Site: brandenburg
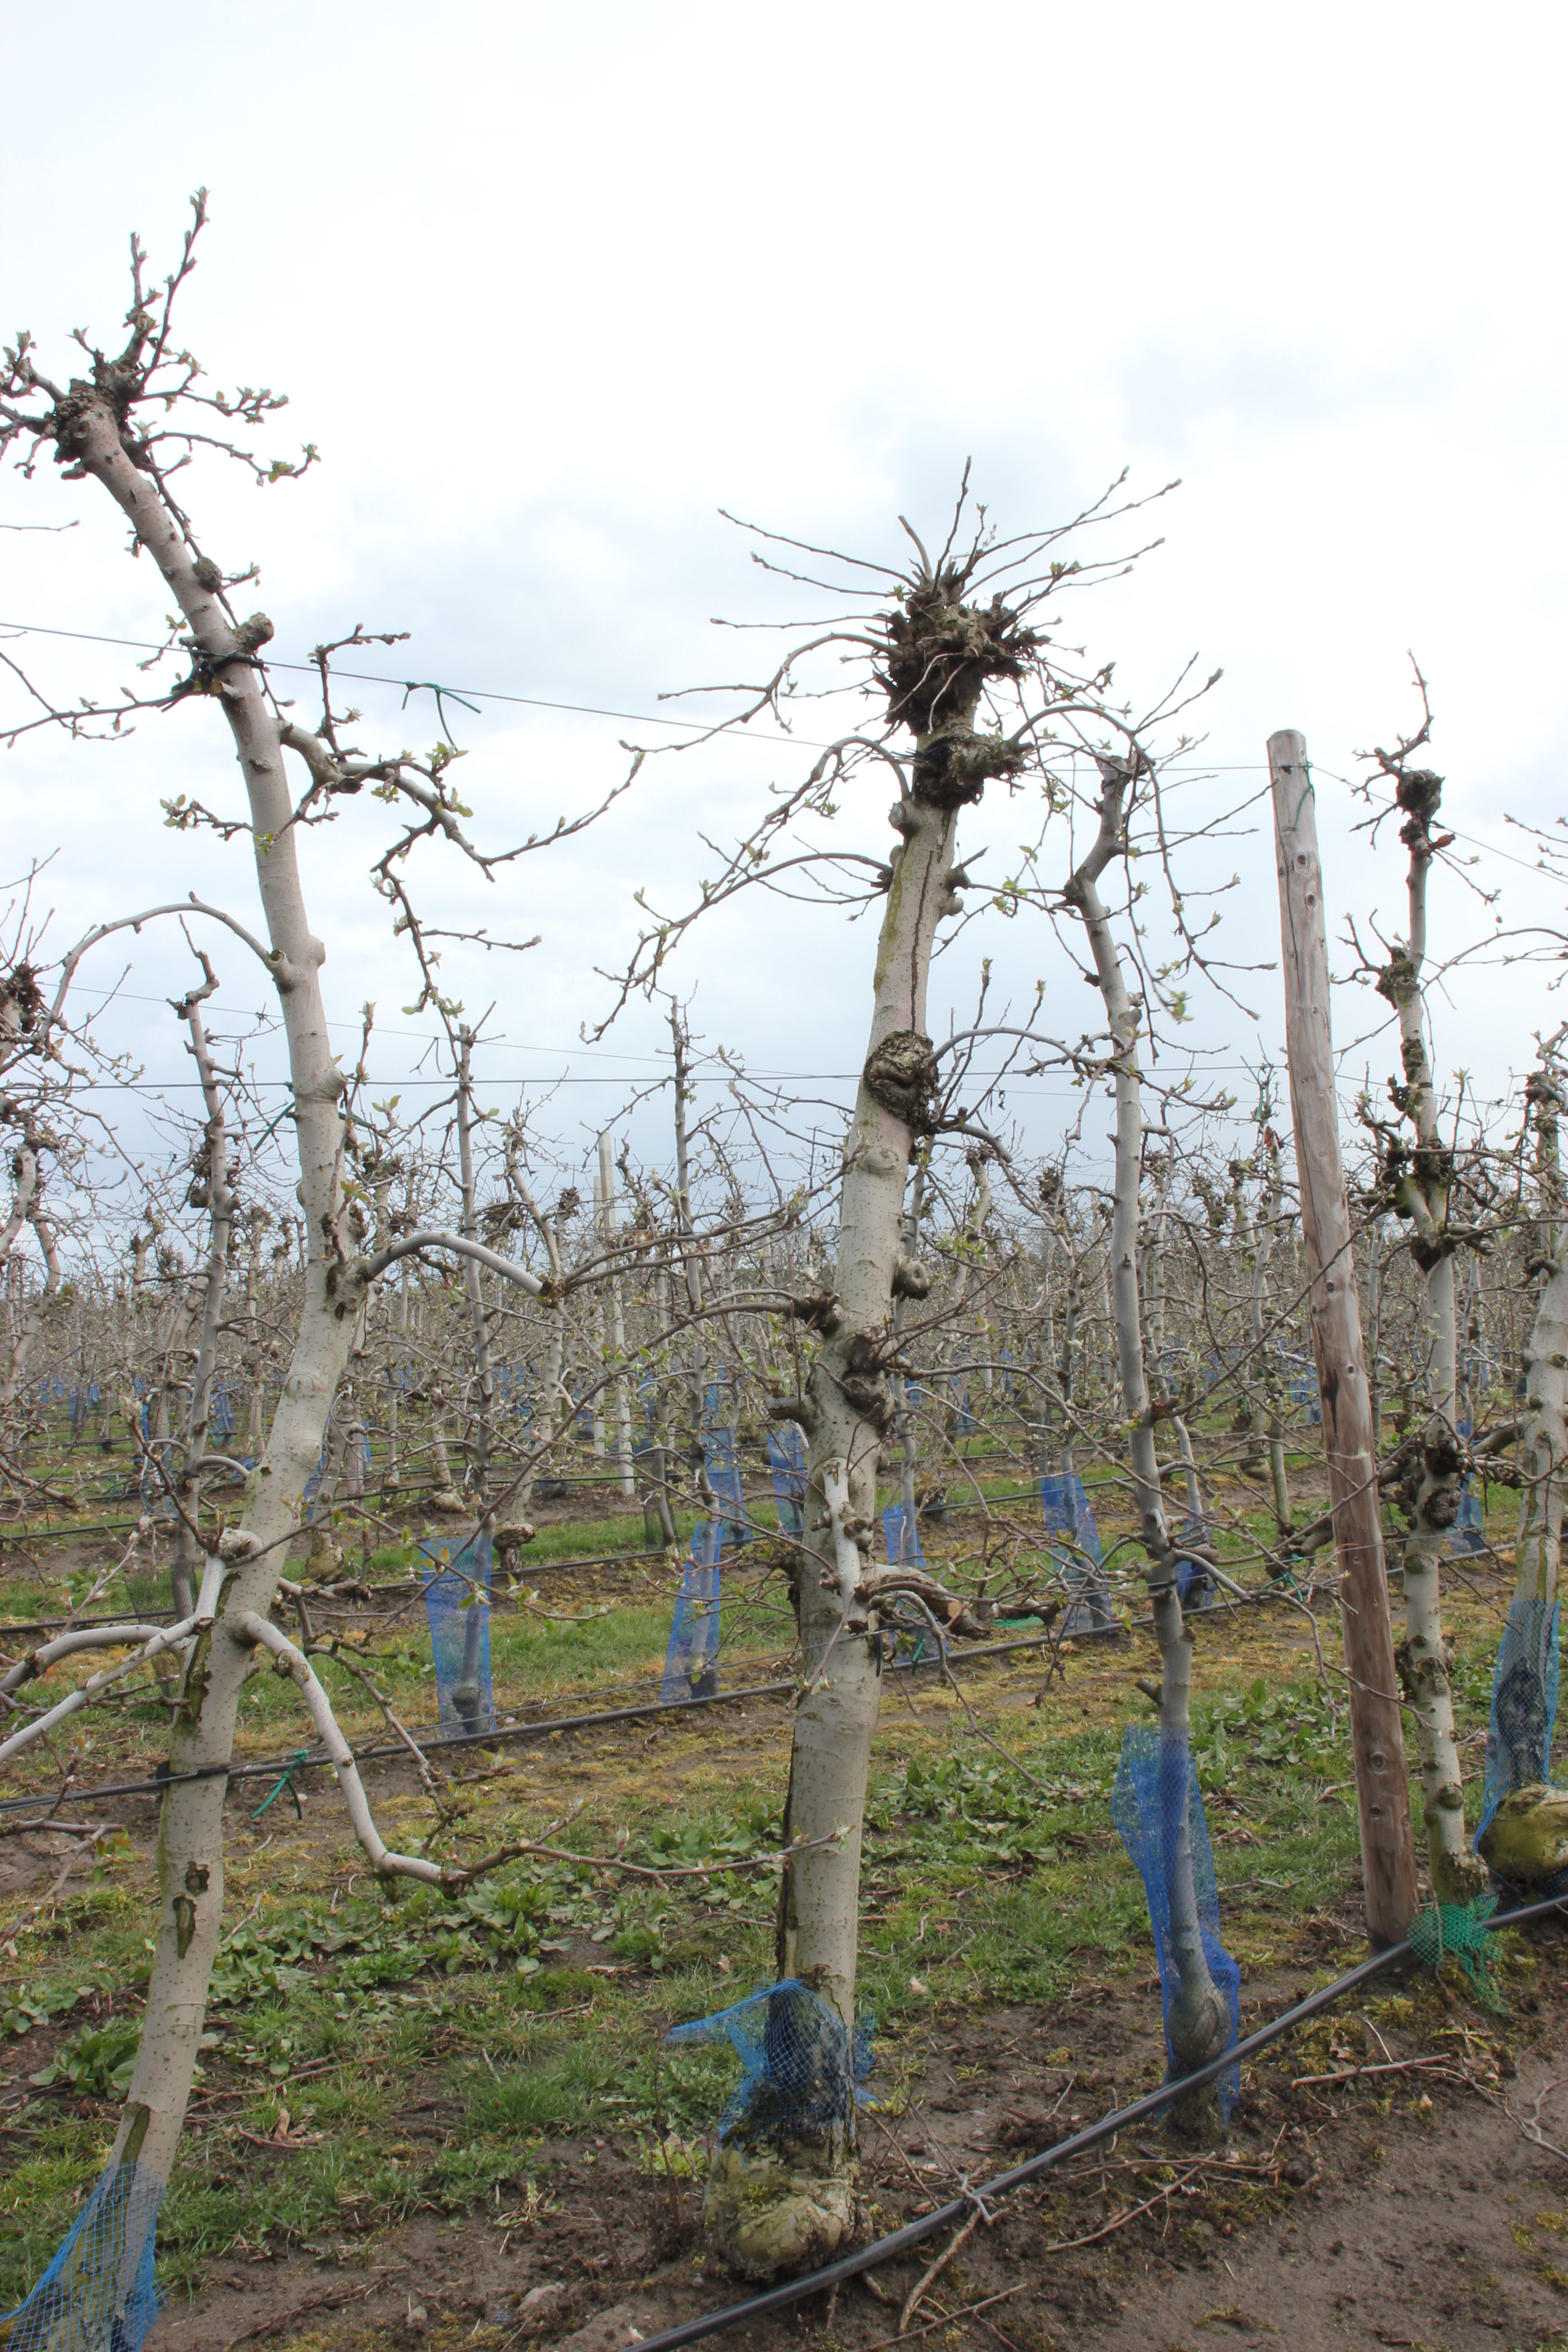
Growth stage (BBCH 55): Inflorescence emergence